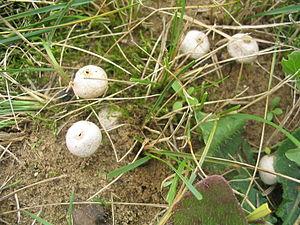
Tulostoma est un genre de champignons basidiomycètes de la famille des Agaricaceae, appartenant à l’ordre des Agaricales.